United Charities Building

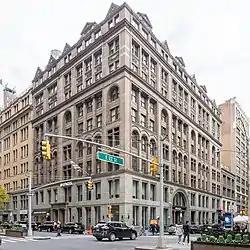

The United Charities Building, also known as United Charities Building Complex, is at 105 East 22nd Street or 287 Park Avenue South, in the Gramercy Park neighborhood of Manhattan, New York City, near the border of the Flatiron District. It was built in 1893 by John Stewart Kennedy, a wealthy banker, for the Charity Organization Society. It was designated a National Historic Landmark in 1991 for the role the Charity Organization Society played in promoting progressive social welfare policies, including the development of academic disciplines in that area.